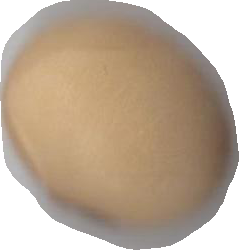
Variety: Anjasmoro